History of the Arabs

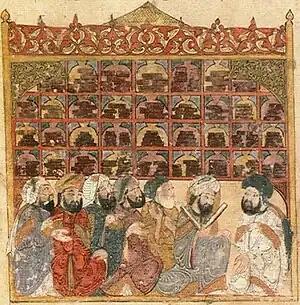
Scholars at an Abbasid library in Baghdad. Maqamat of al-Hariri Illustration, 1237.

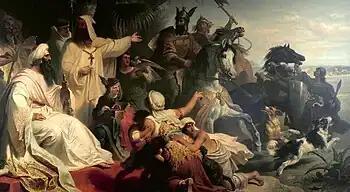
Harun al-Rashid receiving a delegation sent by Charlemagne.

In 661, the Rashidun Caliphate shifted into the hands of the Umayyads, who established their capital in Damascus. The Umayyads derived most of their military from Arabs of Syria, and heavily sponsored poetry. They established garrison towns at Ramla, Raqqa, Basra, Kufa, Mosul and Samarra, all of which developed into major cities.